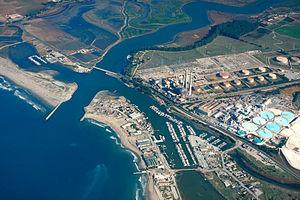
Cet article recense les zones humides des États-Unis concernées par la convention de Ramsar.
Le secteur de l'électricité en Californie se caractérise par une proportion importante d'énergies décarbonées : 53,9 % en 2018, mais les combustibles fossiles ont encore une part élevée : 44,7 %, et la production ne couvre que 72 % de la demande, le reste étant importé des États voisins et du Mexique. Les énergies décarbonées produites localement ne couvrent donc que 39 % de la consommation d'électricité, mais une part importante des importations est issue d'énergies décarbonées, en particulier de l'hydroélectricité des États du nord-ouest. La dépendance de la Californie aux importations est un fait persistant : elle était déjà de 30 % en 1990 ; une part significative de ces importations découle de participations d'entités californiennes dans des centrales d'États voisins.